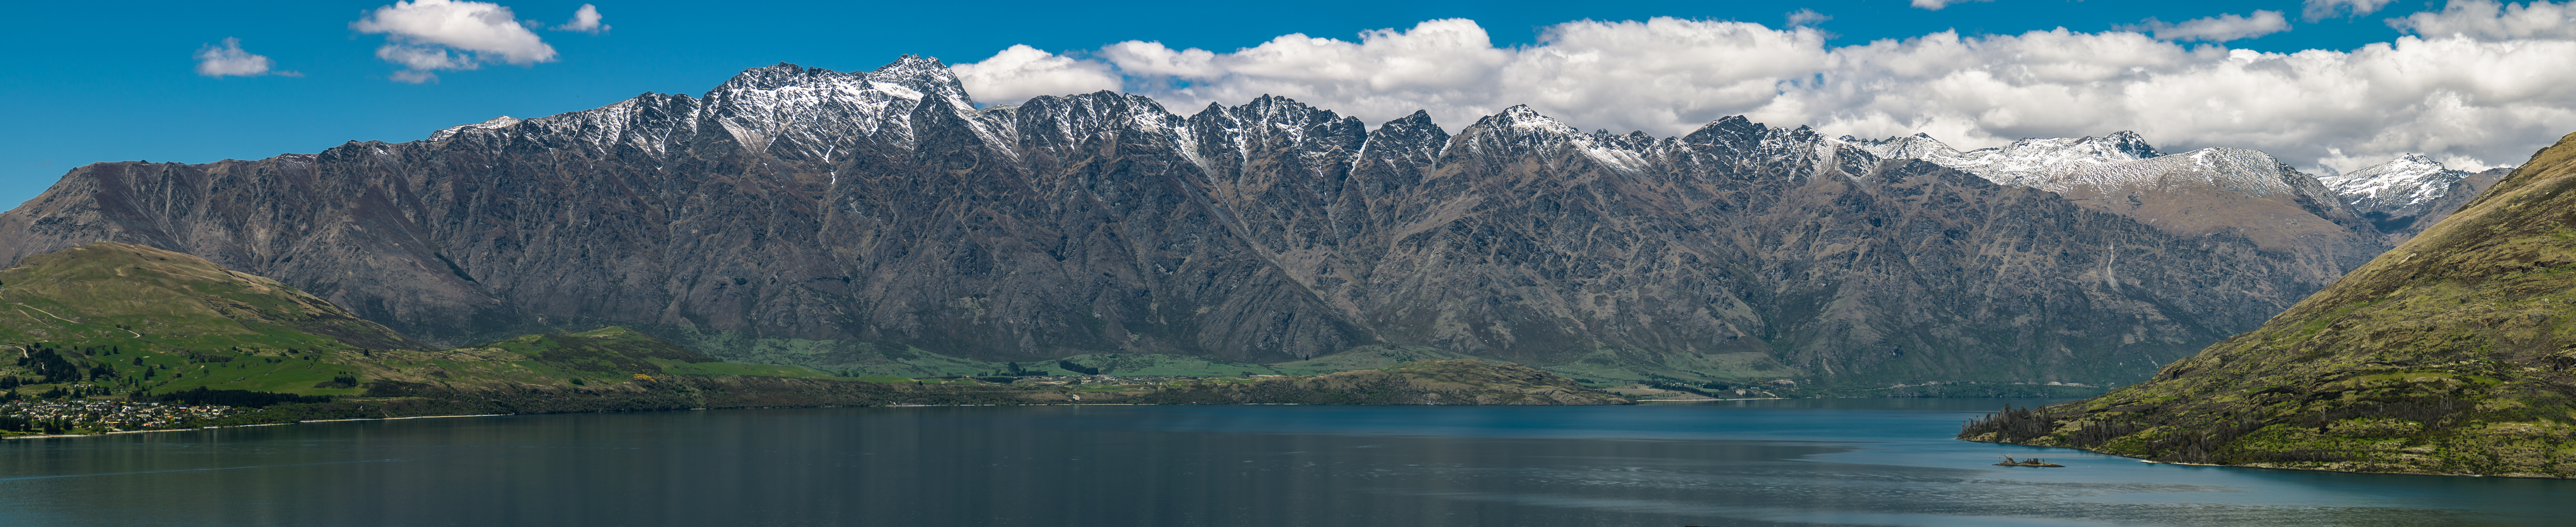
landscape, mountain, lake, mountain range, panorama, glacier, fjord, mountains, alps, newzealand, queenstown, lakewakatipu, loch, crater lake, remarkables, landform, geographical feature, glacial landform